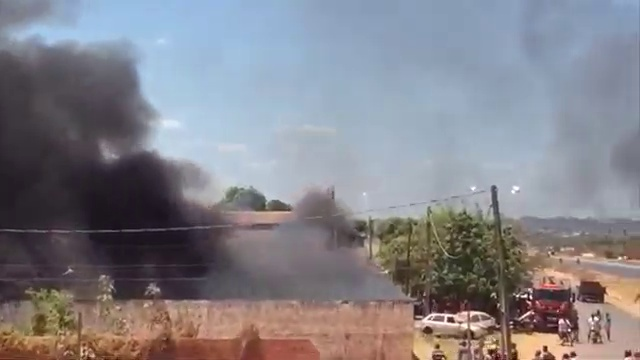
Fire: no
Smoke: yes